Carlos Muñoz (racing driver)

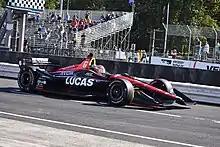
Muñoz heading out for qualifying at Portland International Raceway in 2018.

After a distant second-place finish to teammate Alexander Rossi in the 2016 Indianapolis 500, Muñoz left Andretti Autosport after the 2016 IndyCar season ended. Muñoz joined A. J. Foyt Enterprises for the 2017 IndyCar season, lasting one season.